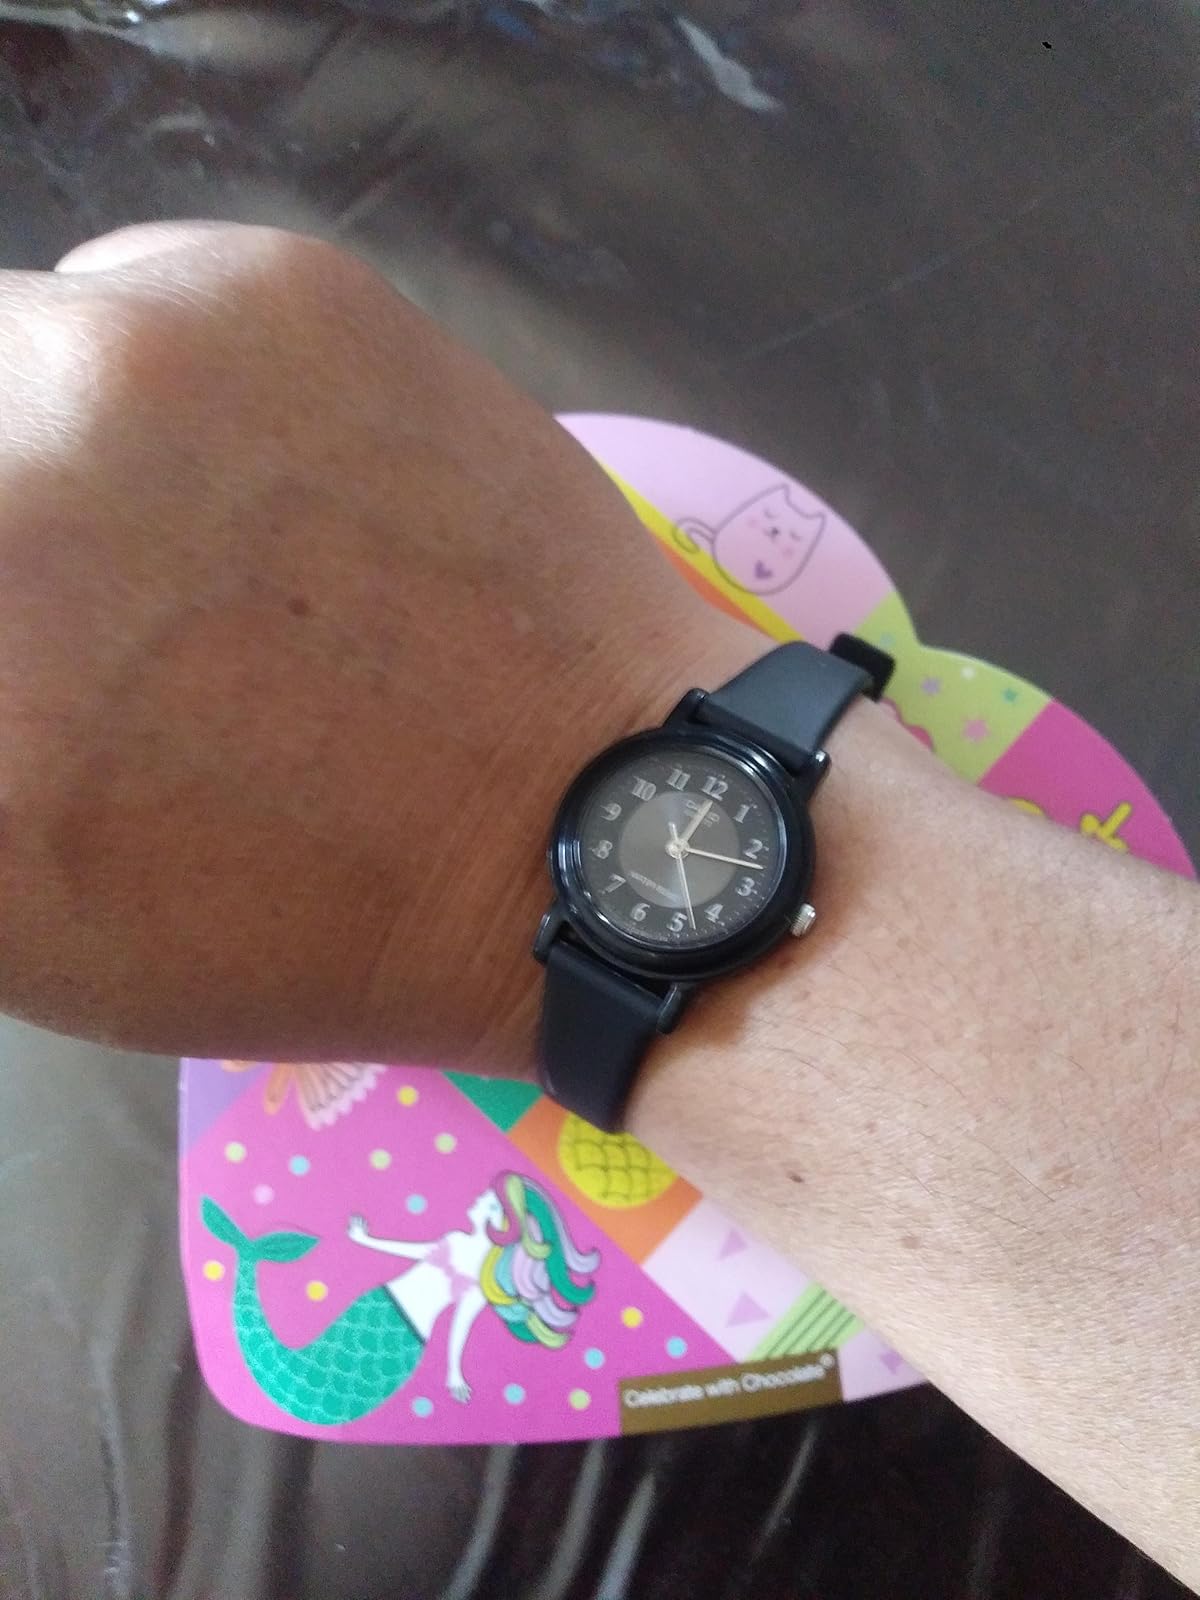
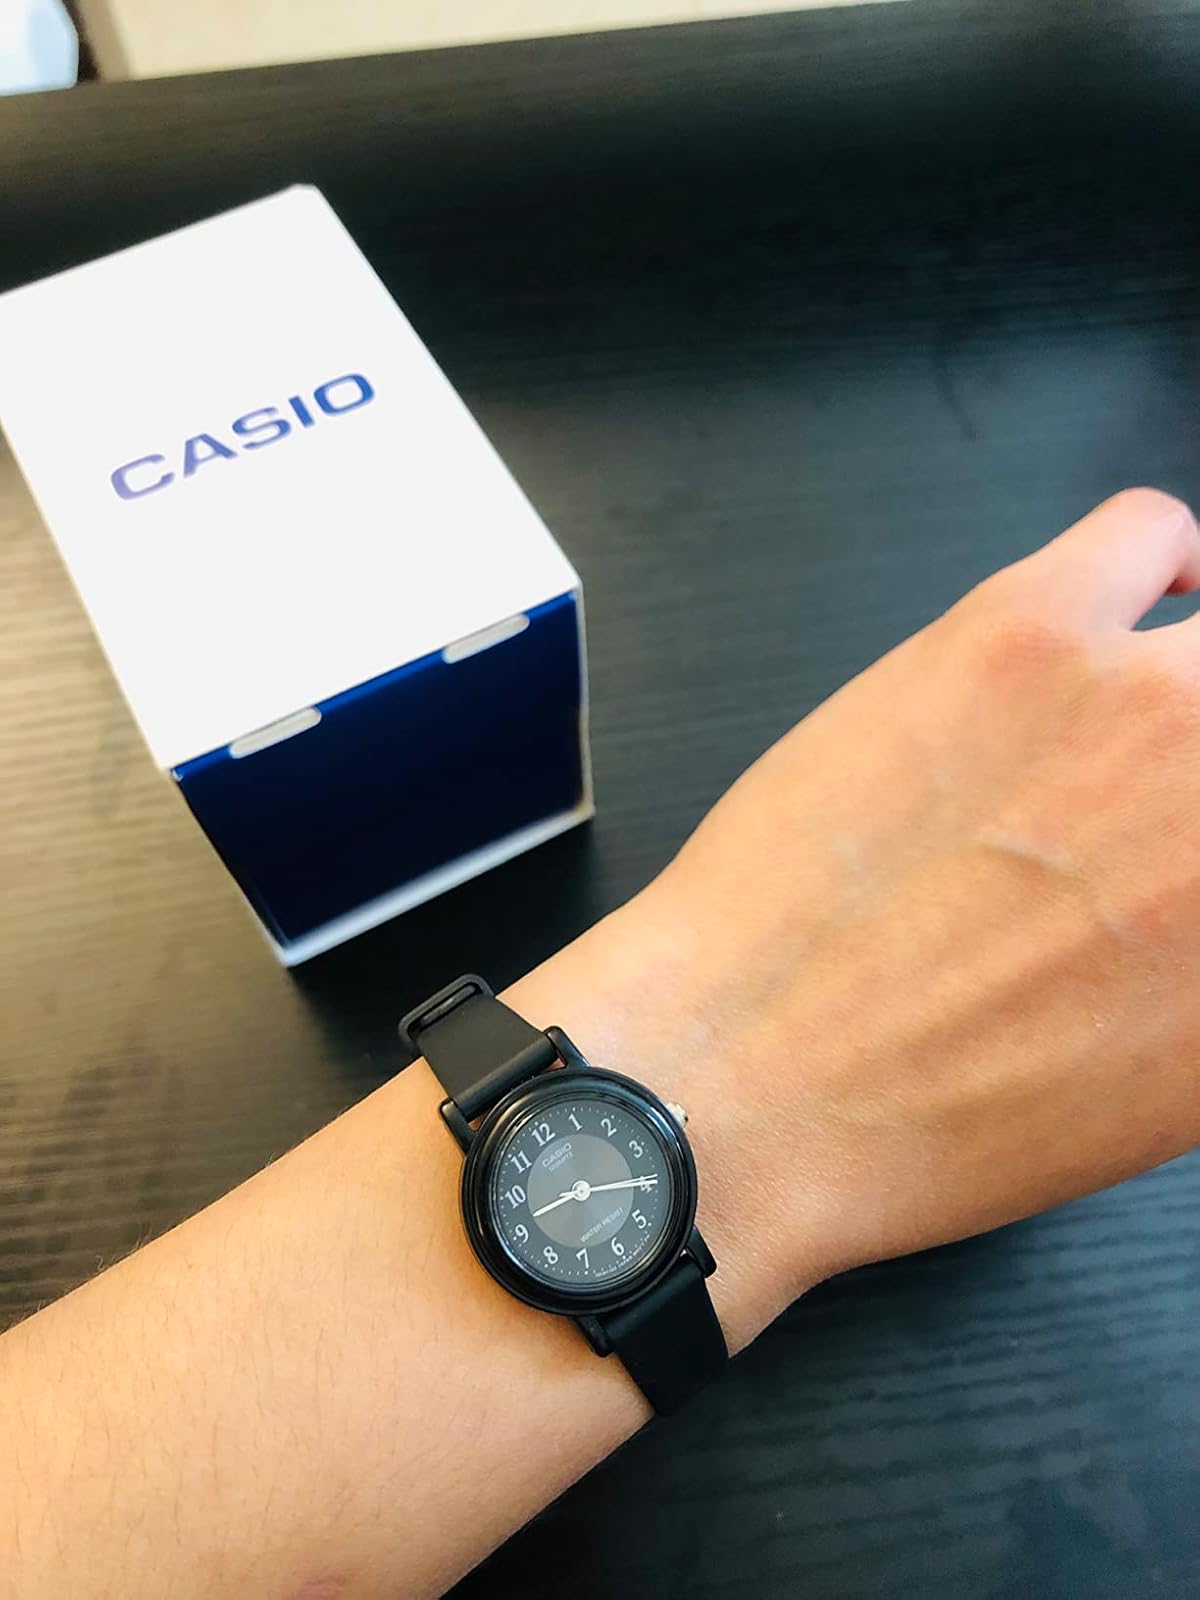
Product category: accessories_watch
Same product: yes